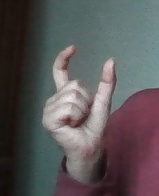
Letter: nun